Sports in the New York metropolitan area

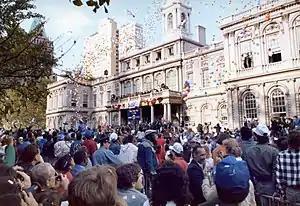
Fans gather in front of New York City Hall in October, 1986 to celebrate the New York Mets' World Series championship

There have been 14 World Series baseball championship series between New York City teams, in matchups called Subway Series. New York is one of three metropolitan areas to have two baseball teams (Chicago and Los Angeles being the others). The city's two current Major League Baseball teams are the New York Yankees and the New York Mets. The city also was once home to the New York Giants (now the San Francisco Giants) and the Brooklyn Dodgers (now the Los Angeles Dodgers). There is also one Minor League Baseball team in the city, the Brooklyn Cyclones, with numerous independent minor league teams throughout the metro area.